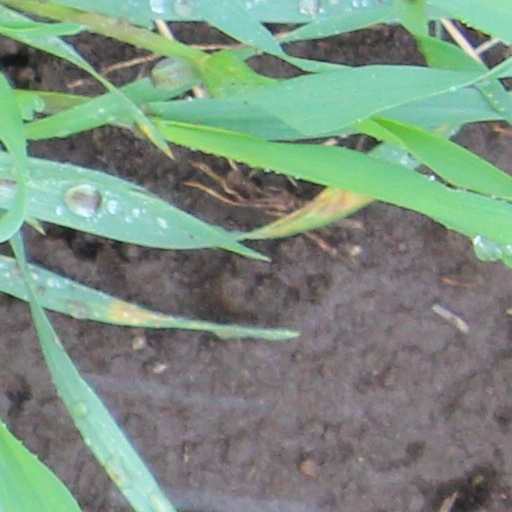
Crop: wheat